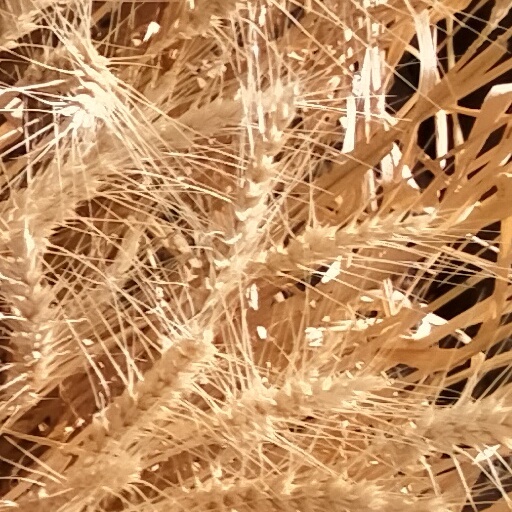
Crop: wheat